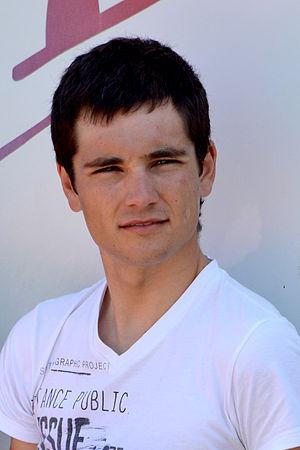
Igor Merino Cortazar est un coureur cycliste espagnol, professionnel entre 2012 et 2018.